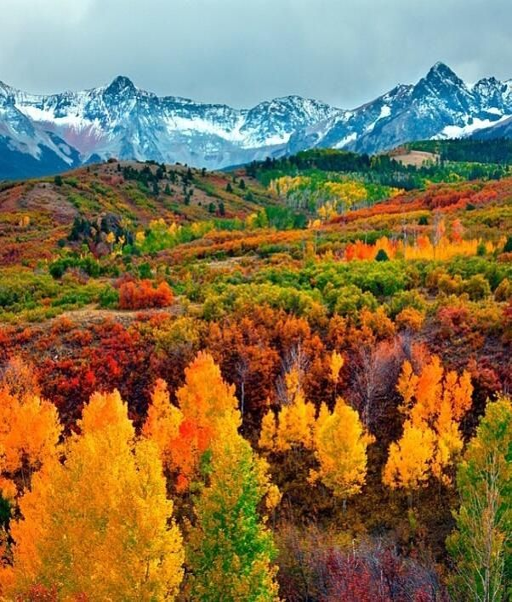
is it any wonder why person loves autumn ?